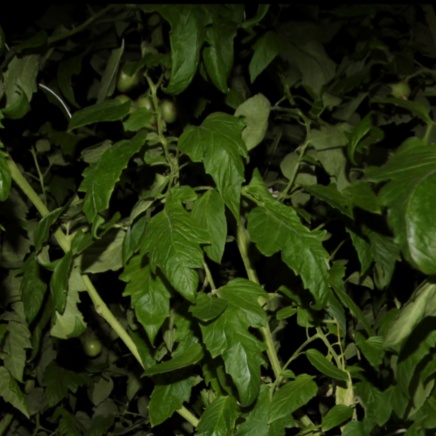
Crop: tomato